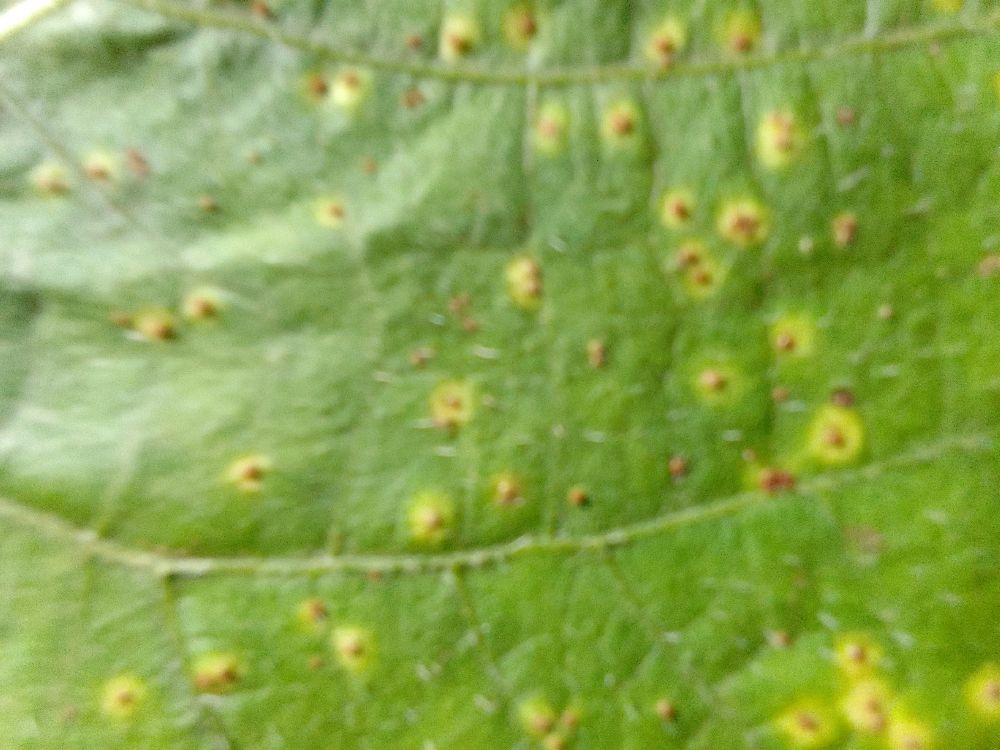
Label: rust